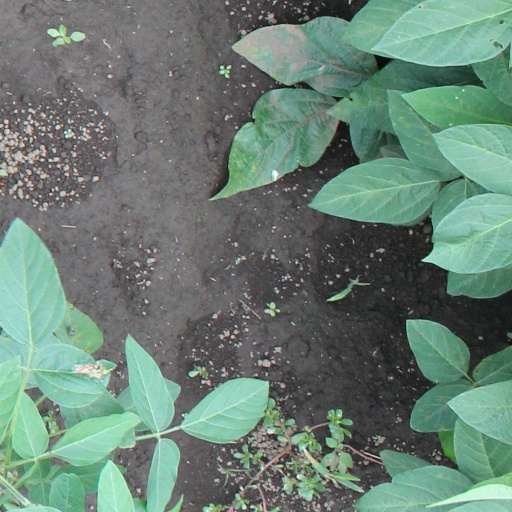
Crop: soybean